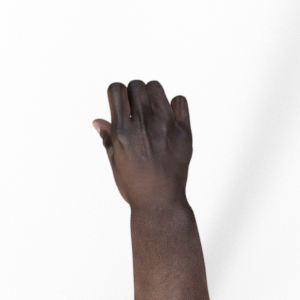
Label: rock